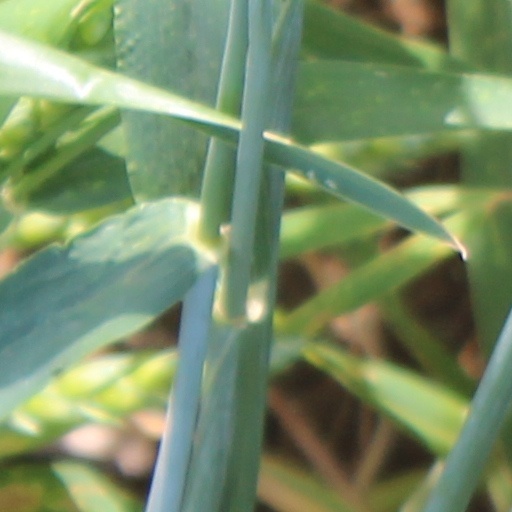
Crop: wheat